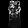
Label: T - shirt / top